Roger Waters: The Wall

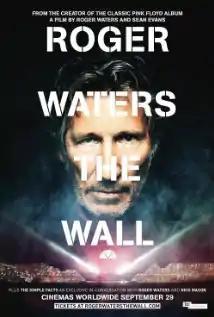
Film poster

Roger Waters: The Wall is a British concert film by Roger Waters. Directed by Waters and Sean Evans, it captures performances of Waters' live tour. It premiered in the Special Presentations section of the 2014 Toronto International Film Festival, with Waters and Evans in attendance. The concert design and execution draws heavily from the original concert of the same name that followed the release of the Pink Floyd album "The Wall" (1979).